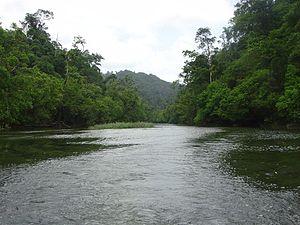
Cet article recense les sites inscrits au patrimoine mondial en Birmanie.